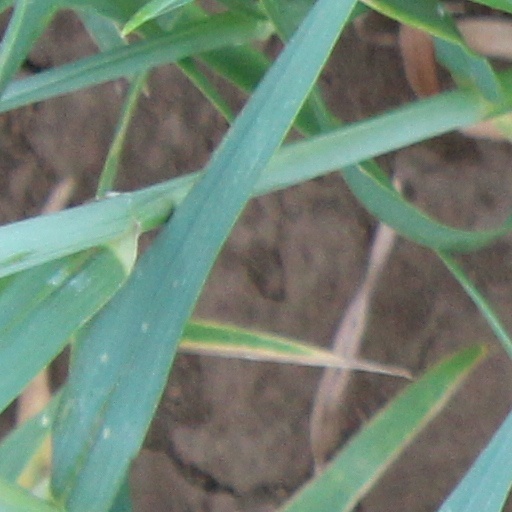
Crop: wheat